Electronic Sound

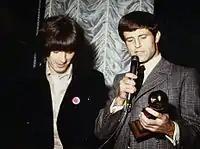
Harrison (left, with Don Grierson), in Los Angeles in October 1968

Although a guitarist and, from 1966, an aspiring sitarist under Indian musician Ravi Shankar, George Harrison turned to keyboard instruments as a tool for songwriting in 1967. These instruments included Hammond organ on some of his songs with the Beatles, and Mellotron on several of the Western selections on his debut solo album, the "Wonderwall Music" film soundtrack. Described by producer George Martin as the most dedicated of the Beatles in finding and creating new sounds for the band's studio recordings, Harrison became intrigued by the potential of the Moog synthesizer while in Los Angeles in late 1968. He was introduced to the instrument by Bernie Krause, who, along with his Beaver & Krause partner Paul Beaver, was the Moog company's sales representative for the US West Coast.